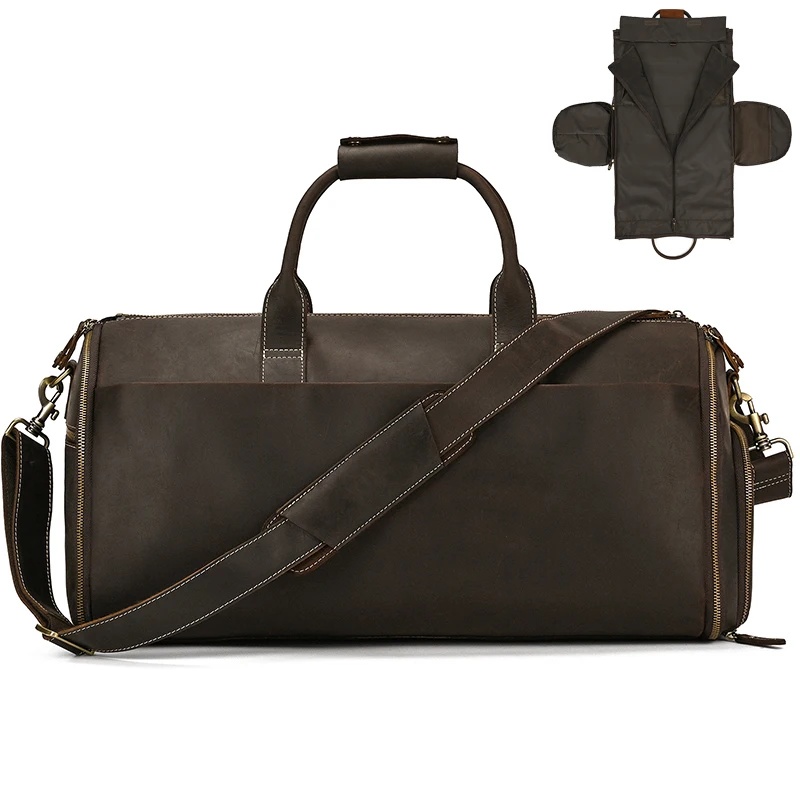
Crazy Horse Leather Travel Bag for Suits Shoes Garment Genuine Leather Man Folding Suit Bag Business Travel Bags On Luggage
SPECIFICATIONS Brand Name : Newsbirds Origin : Mainland China CN : Guangdong Main Material : GENUINE LEATHER Genuine Leather Type : Cow Leather Material Composition : GENUINE LEATHER Pattern Type : Solid Hardness : SOFT Model Number : 2201 Closure Type : zipper Occasion : BUSINESS Item Height : 26 Item Length : 55 Item Type : travel bags Have Drawbars : No Item Width : 30 Style : vintage Newsbirds Leather Travel Bag for suits - 2022 New Arrivals Material: Genuine Leather , 100% Cowskin Design1: 2201 Dark Brown1 Dark Brown 2 Light Brown / Vintage Brown , Bottom have rivets Design2: 2203 Trolley Bag / Luggage Bag
Brand: Alejandro Gallardo Store
Category: Luggage & Bags > Garment Bags